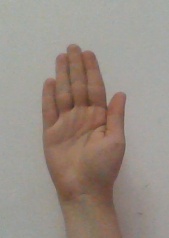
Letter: seen